Six moments musicaux (Rachmaninoff)

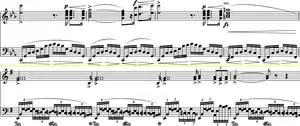
"Revolutionary étude" (Chopin, top) bears comparison to "Presto" in the continual left-hand figures and minimal melody.

The fourth piece is similar to the second in the quality of its performance. The fourth piece reveals resemblance to Chopin's "Revolutionary étude" in the taxing left hand figure place throughout. The piece is 67 measures long, with a duration of about three minutes, and has the fastest tempo of the set, "Presto" (quick) at = 104, and is the shortest work in terms of playing time.